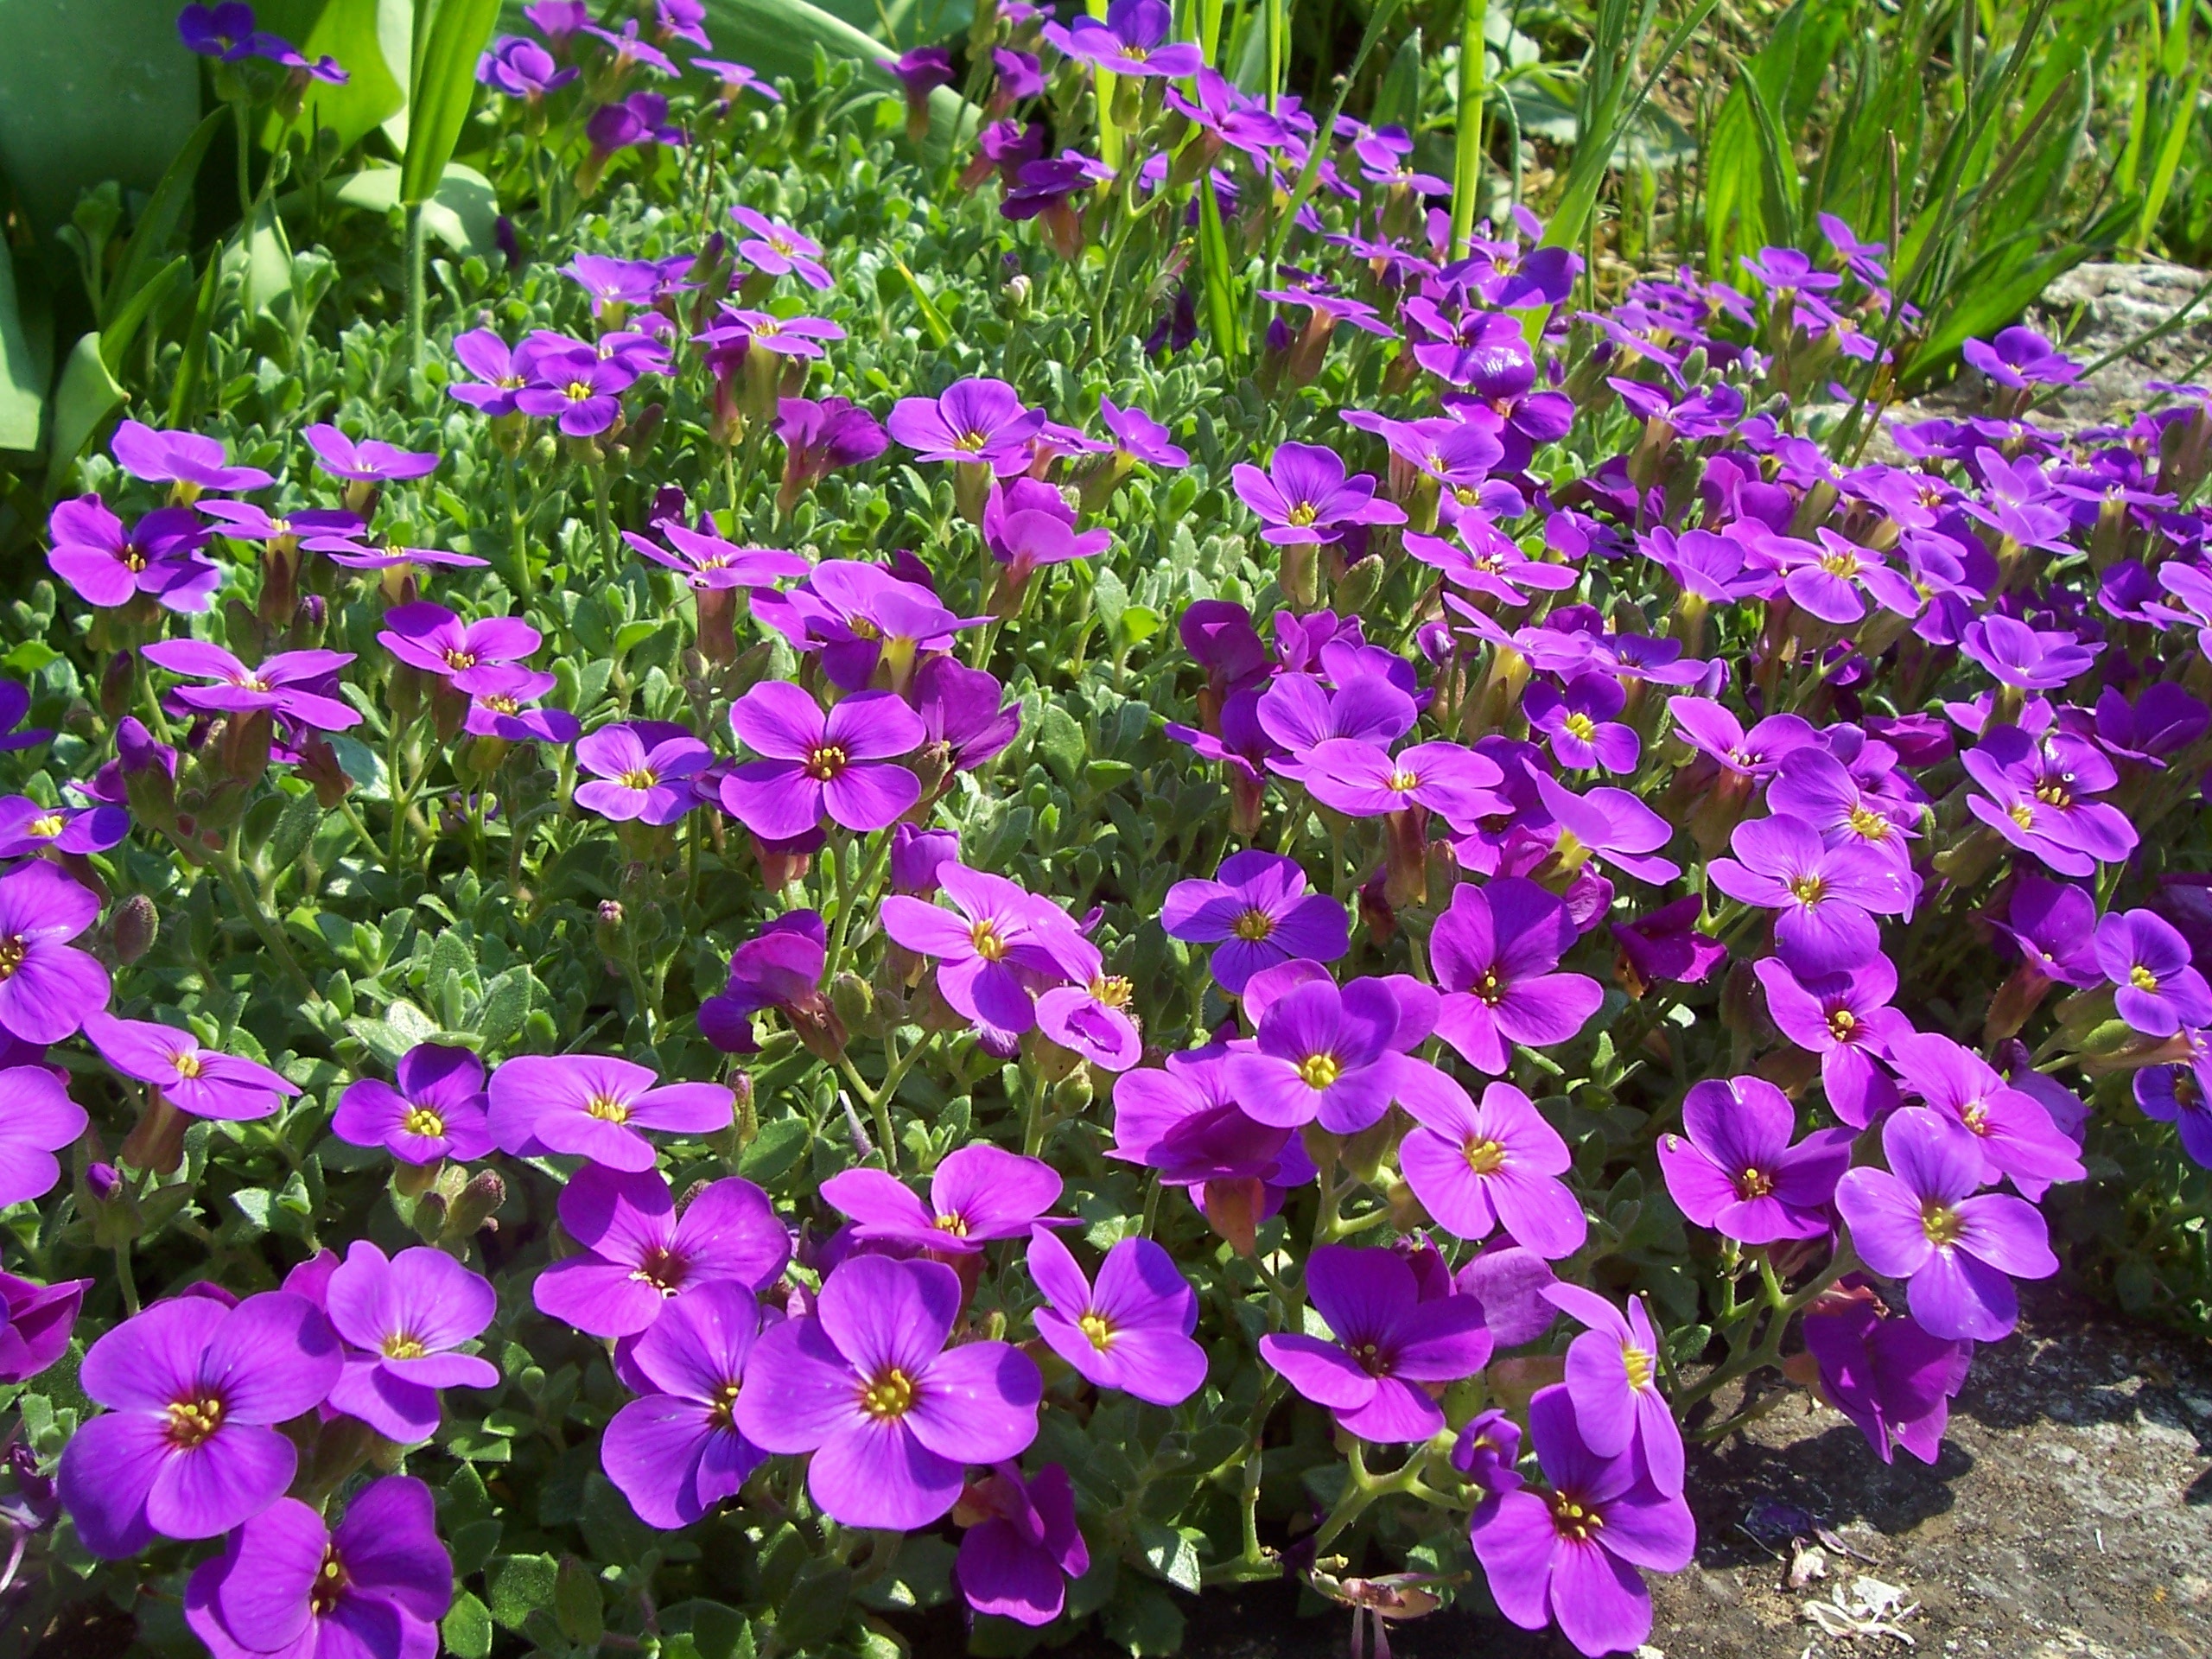
plant, flower, purple, spring, flora, wildflower, flowers, flower bed, violet, viola, flowering plant, bellflower family, aubretia, annual plant, land plant, violet family, dame's rocket